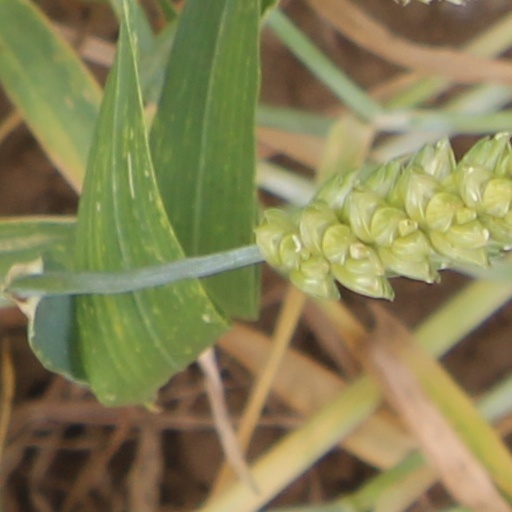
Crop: wheat